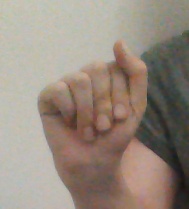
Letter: saad